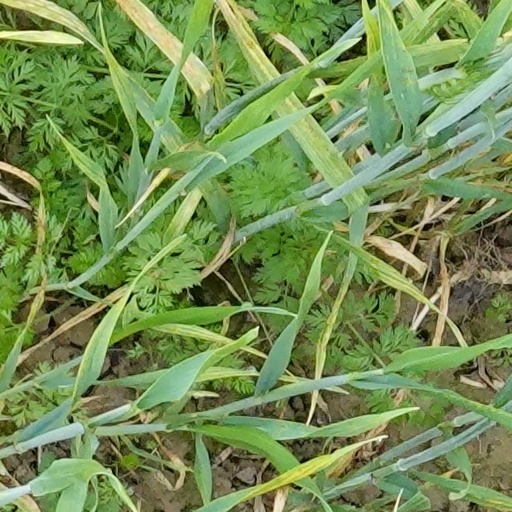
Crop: wheat